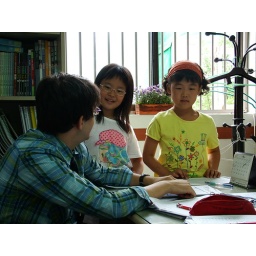
These girls and their friends would hang around John's desk before class every day.